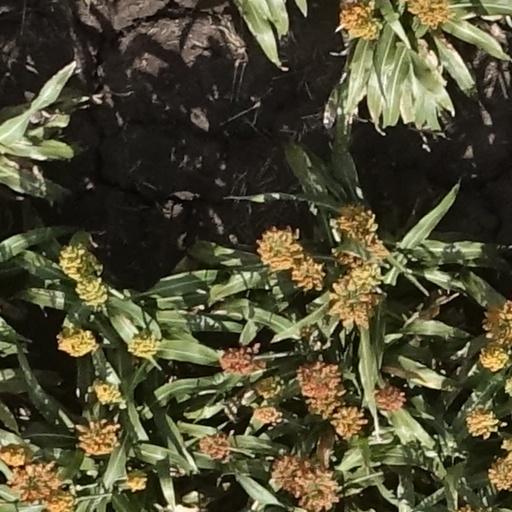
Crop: sorghum